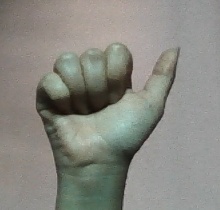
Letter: dhad